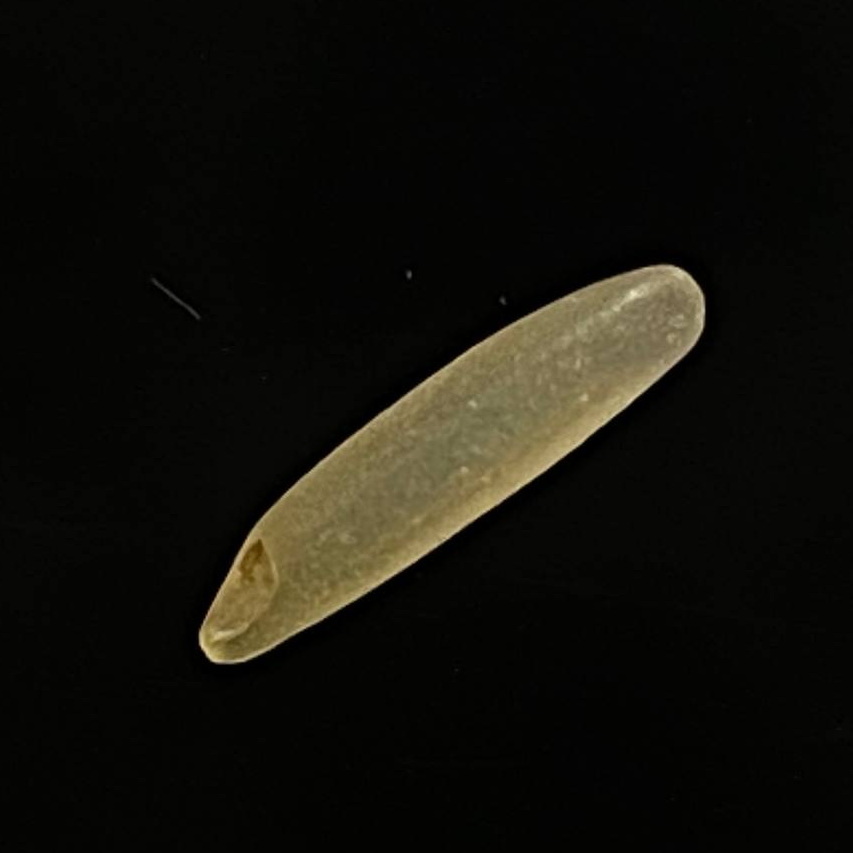
Rice variety: Bashmoti